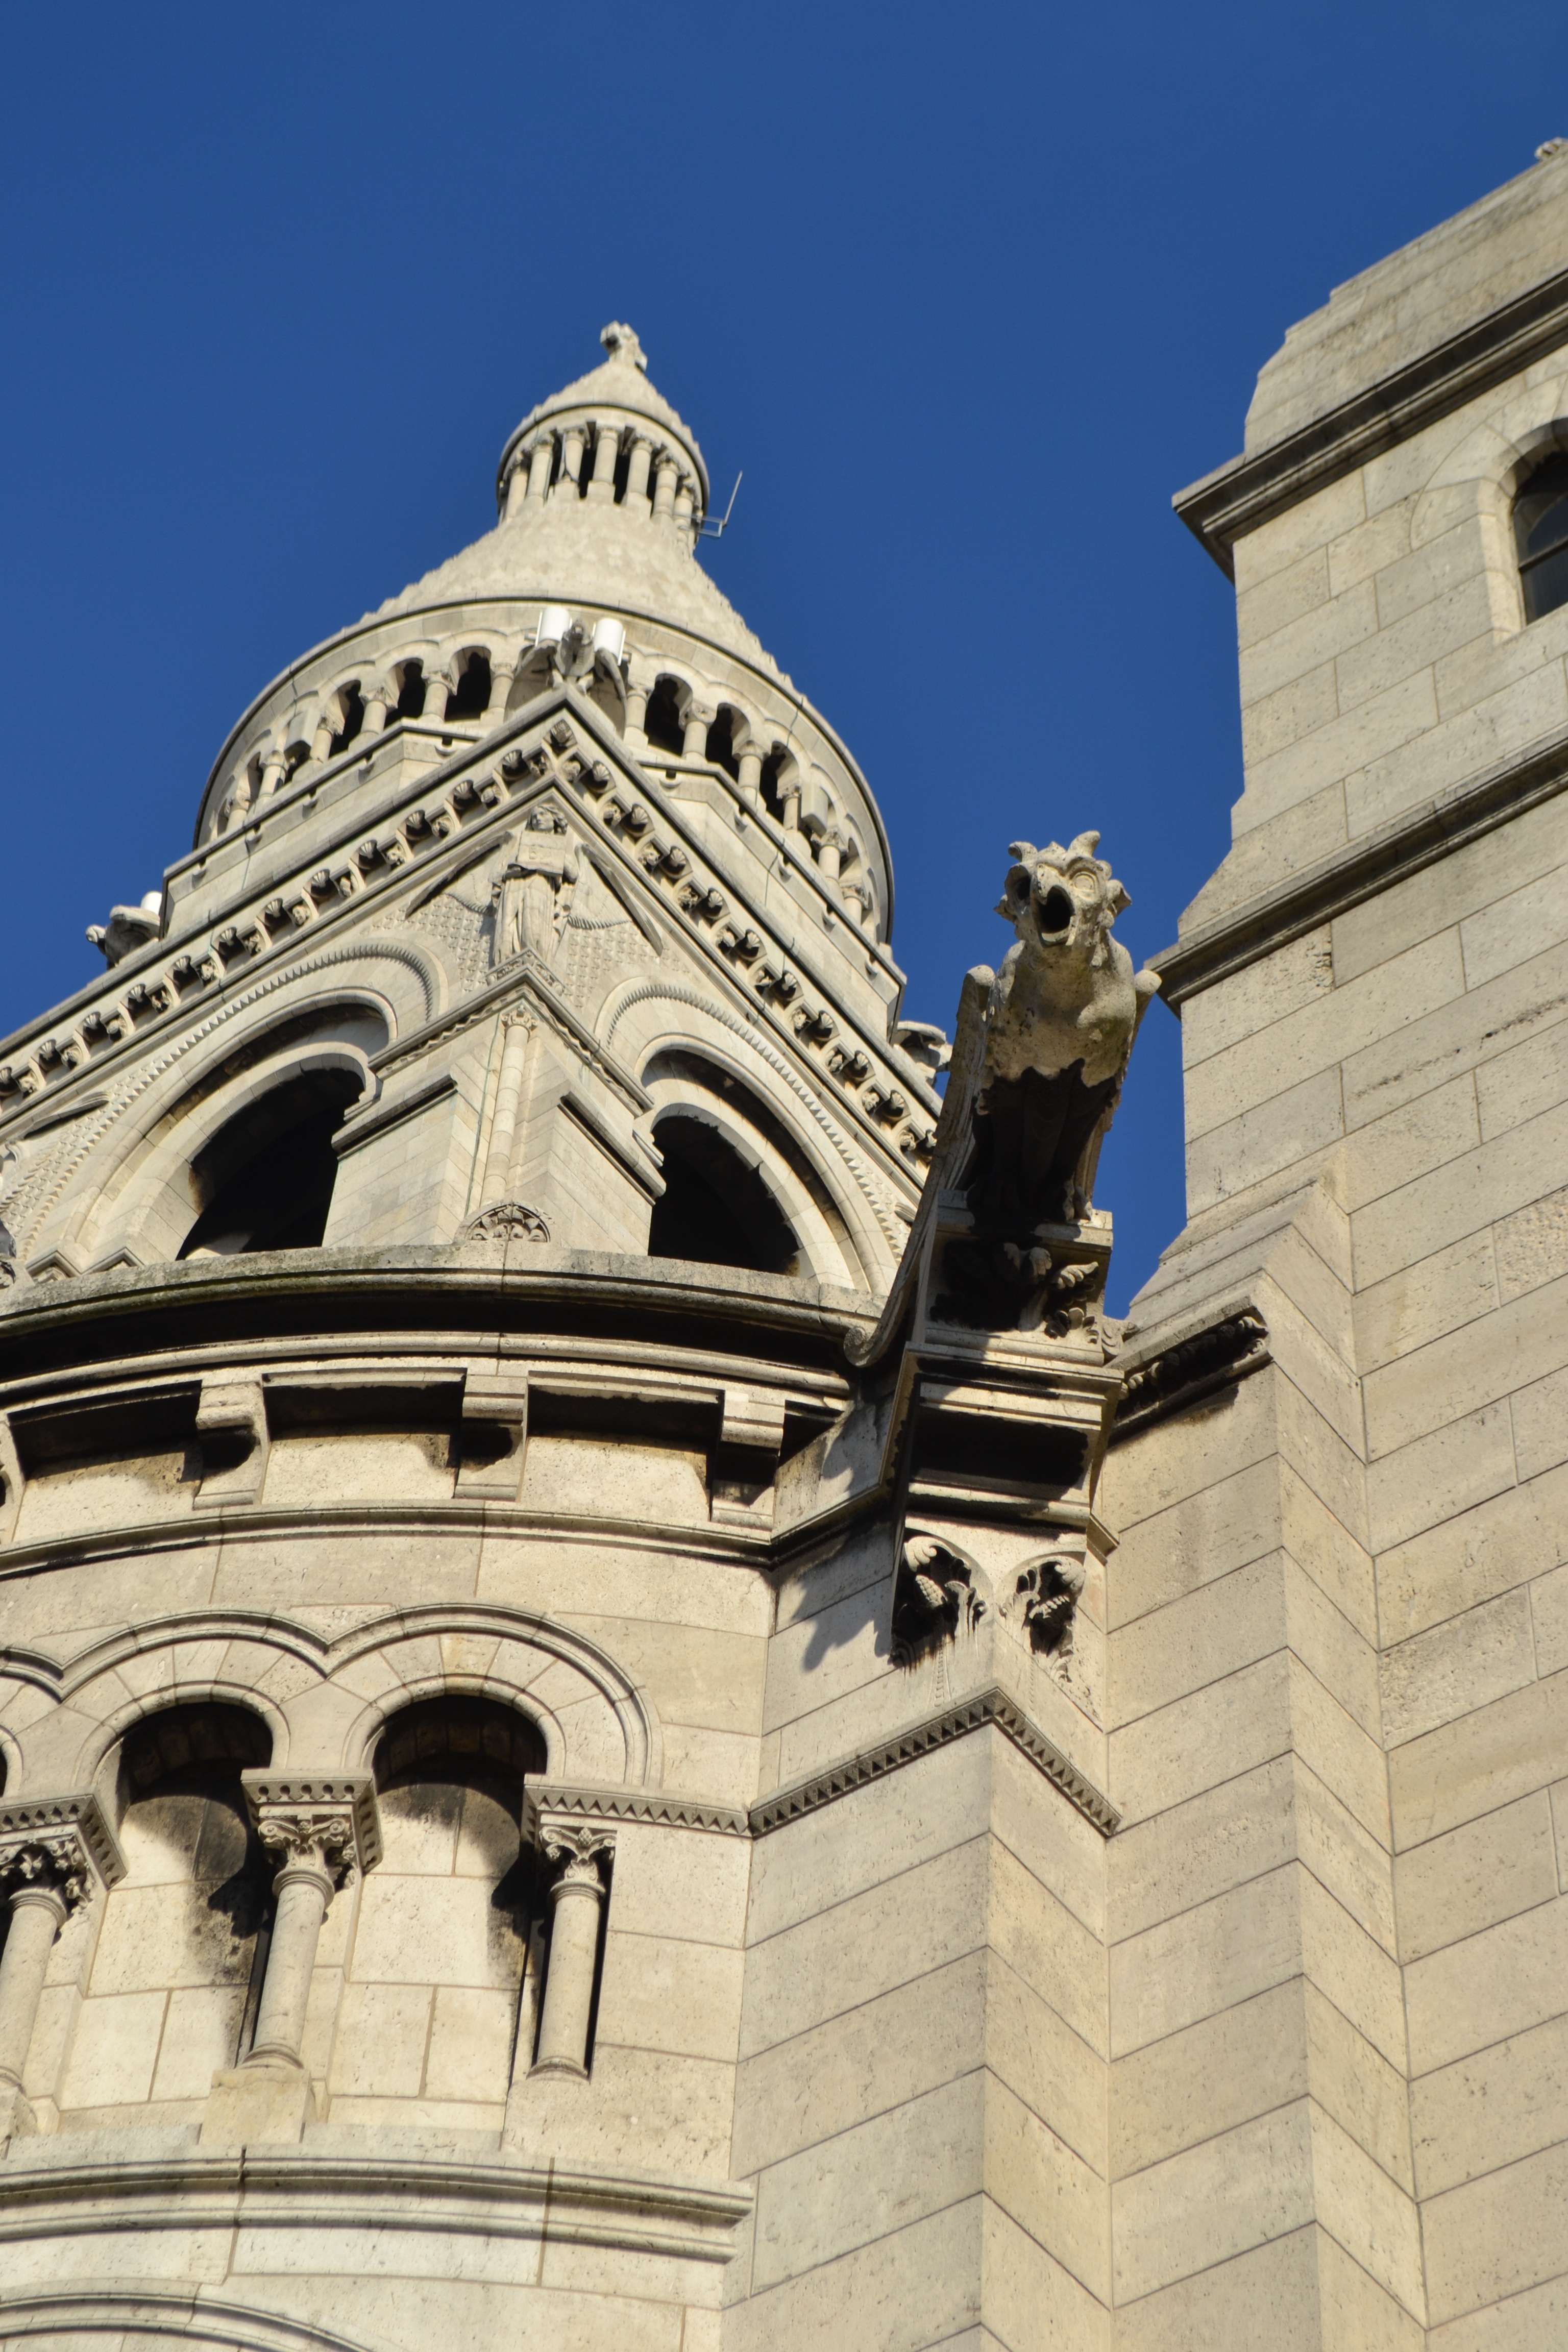
architecture, building, monument, tower, landmark, facade, church, cathedral, place of worship, bell tower, gargoyle, sculpture, temple, basilica, ancient history